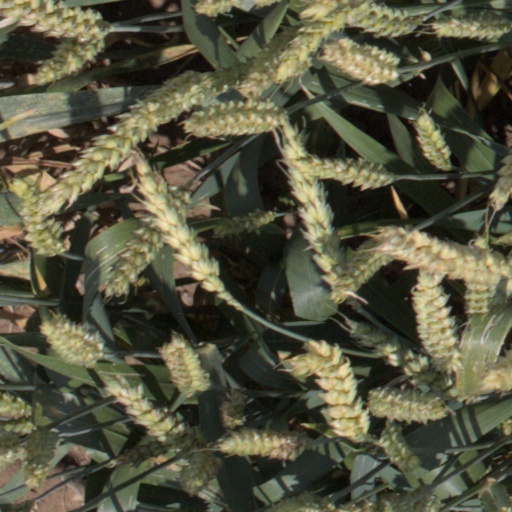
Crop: wheat